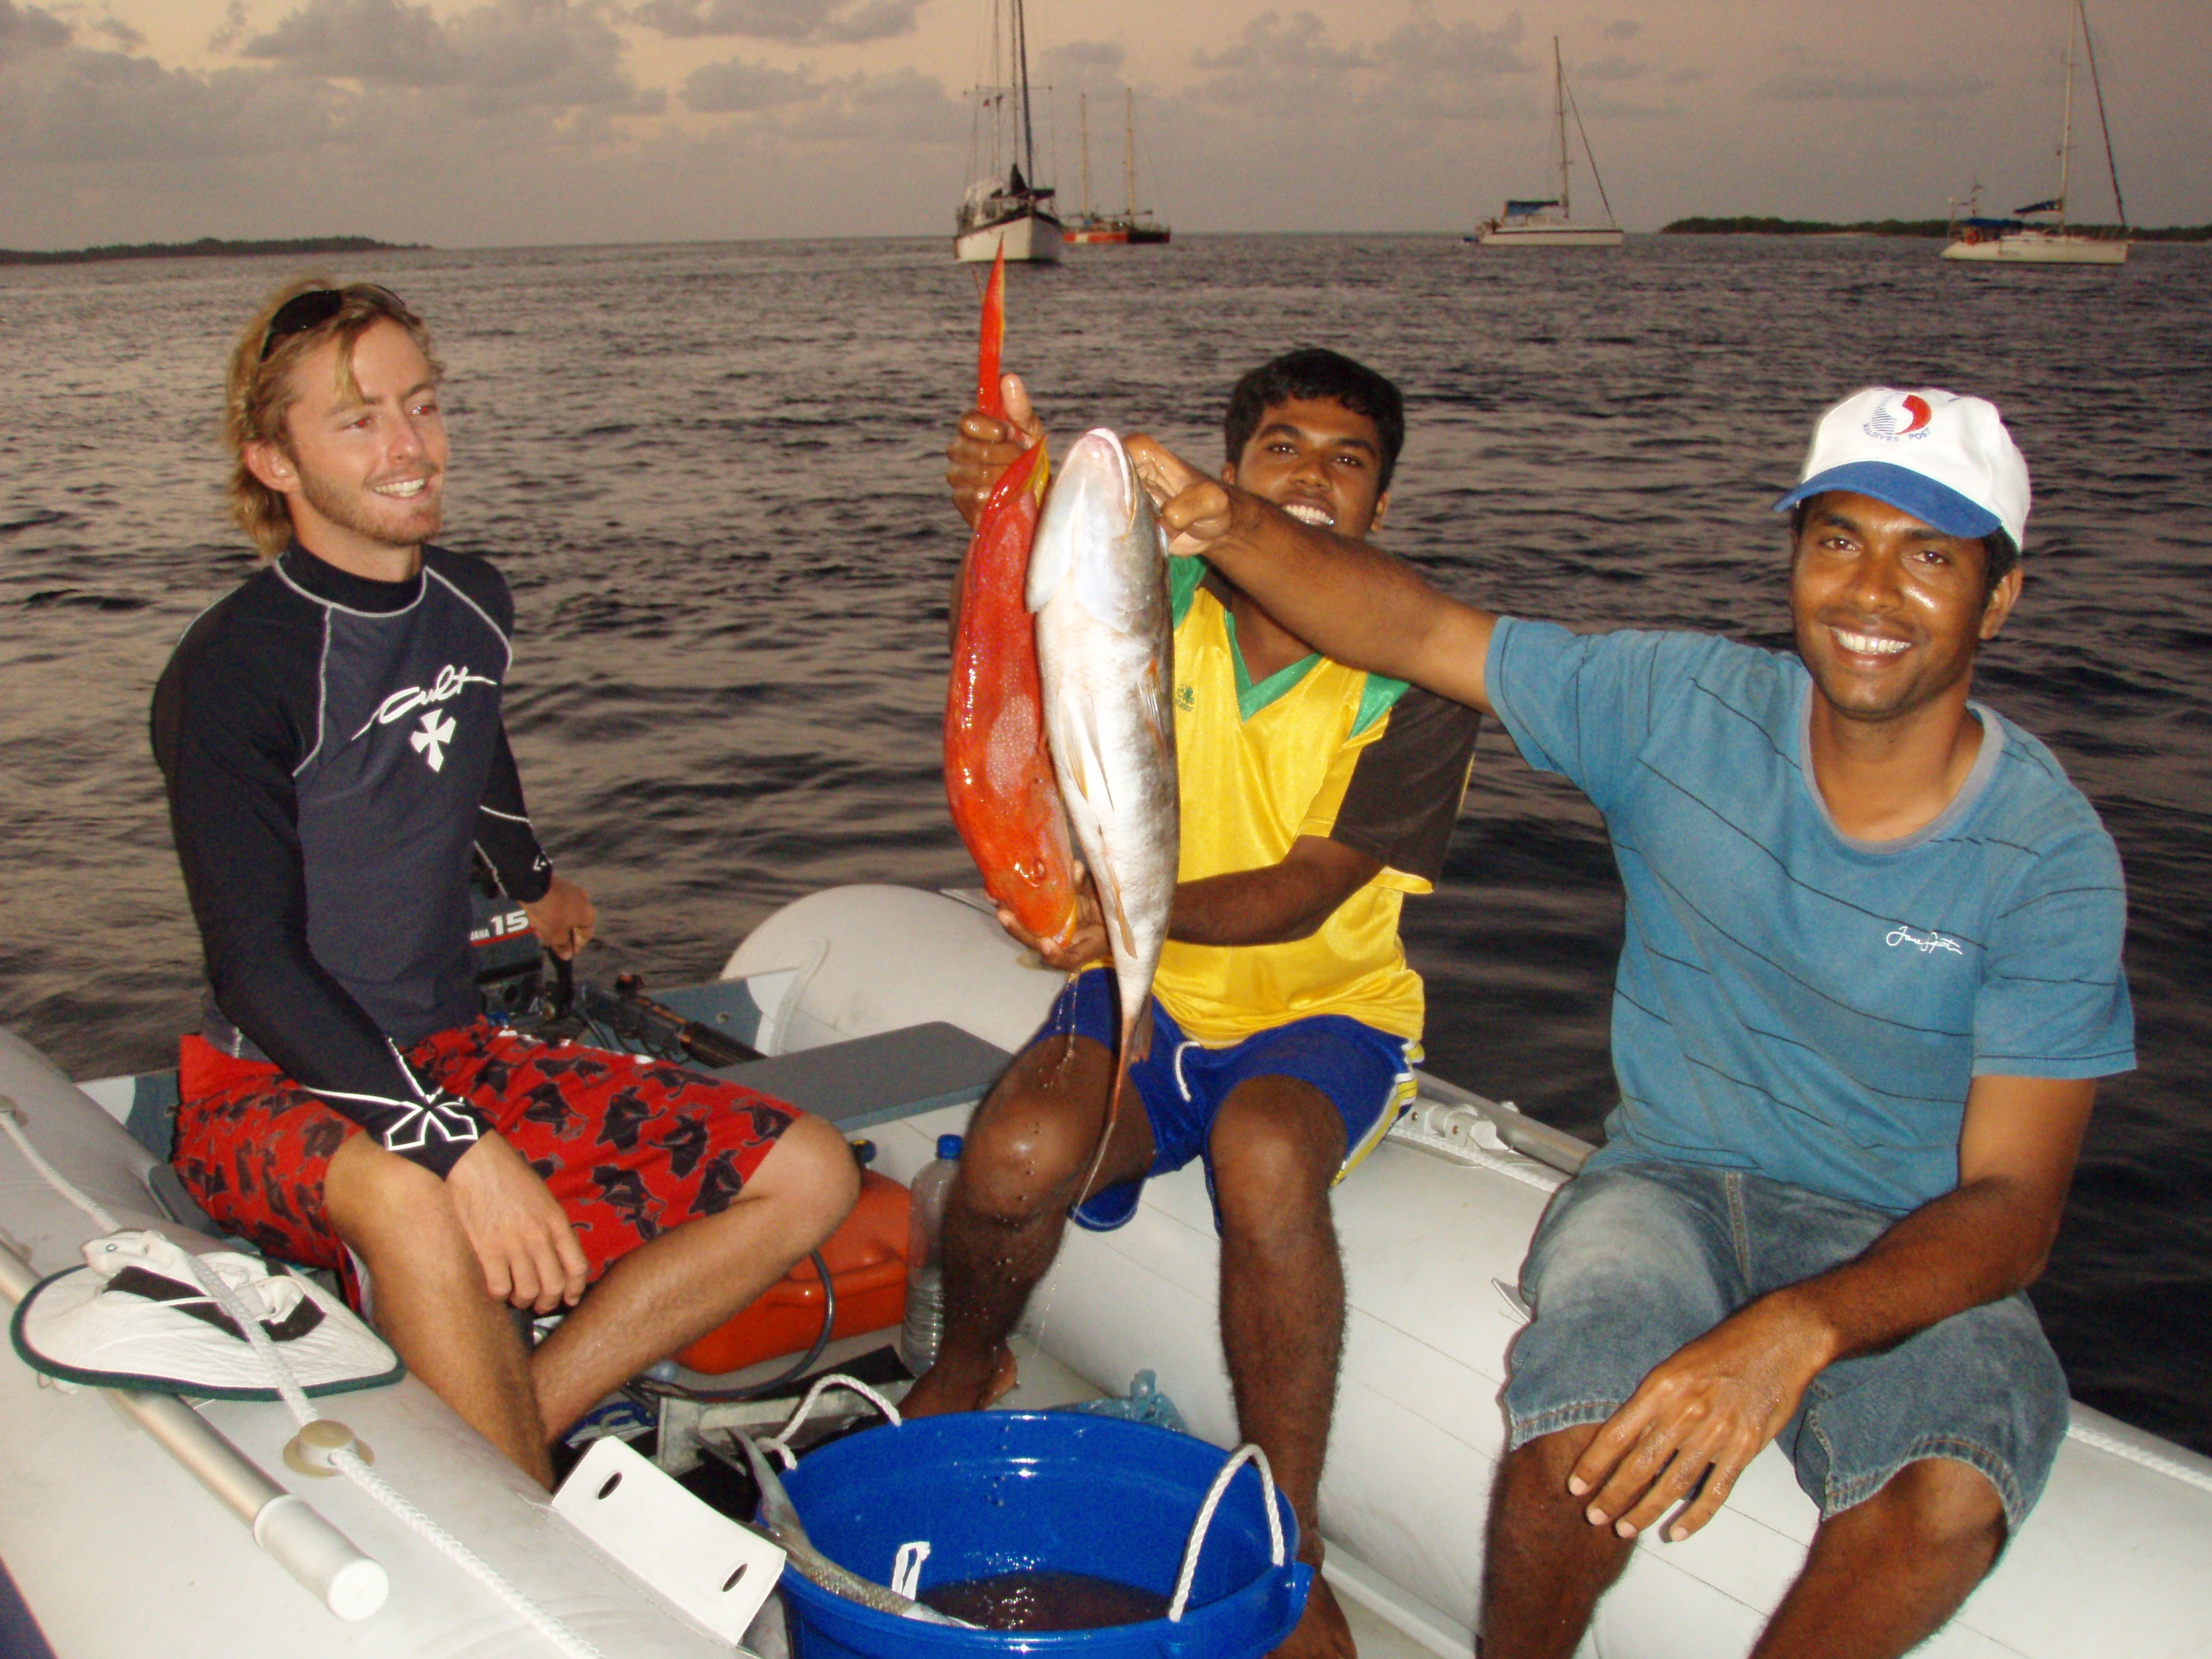
boat, vehicle, fishing, sailing, team, boating, boys, watercraft, maldives, dusk on water